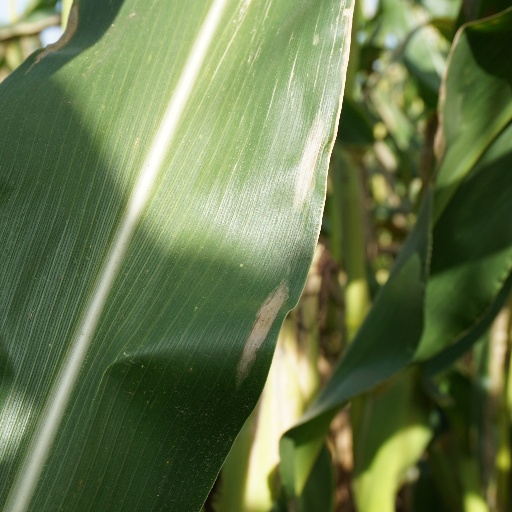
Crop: maize; corn